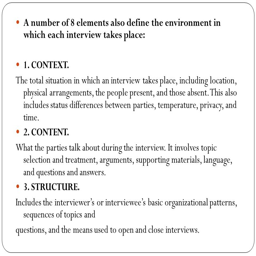
a number of elements also define the environment in which each interview takes place